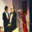
Label: man